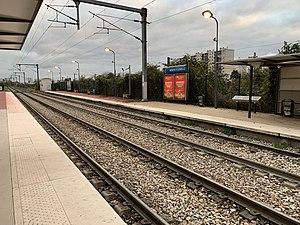
Station de tramway Remise à Jorelle de la ligne 4 du tramway d'Île-de-France, Bondy.